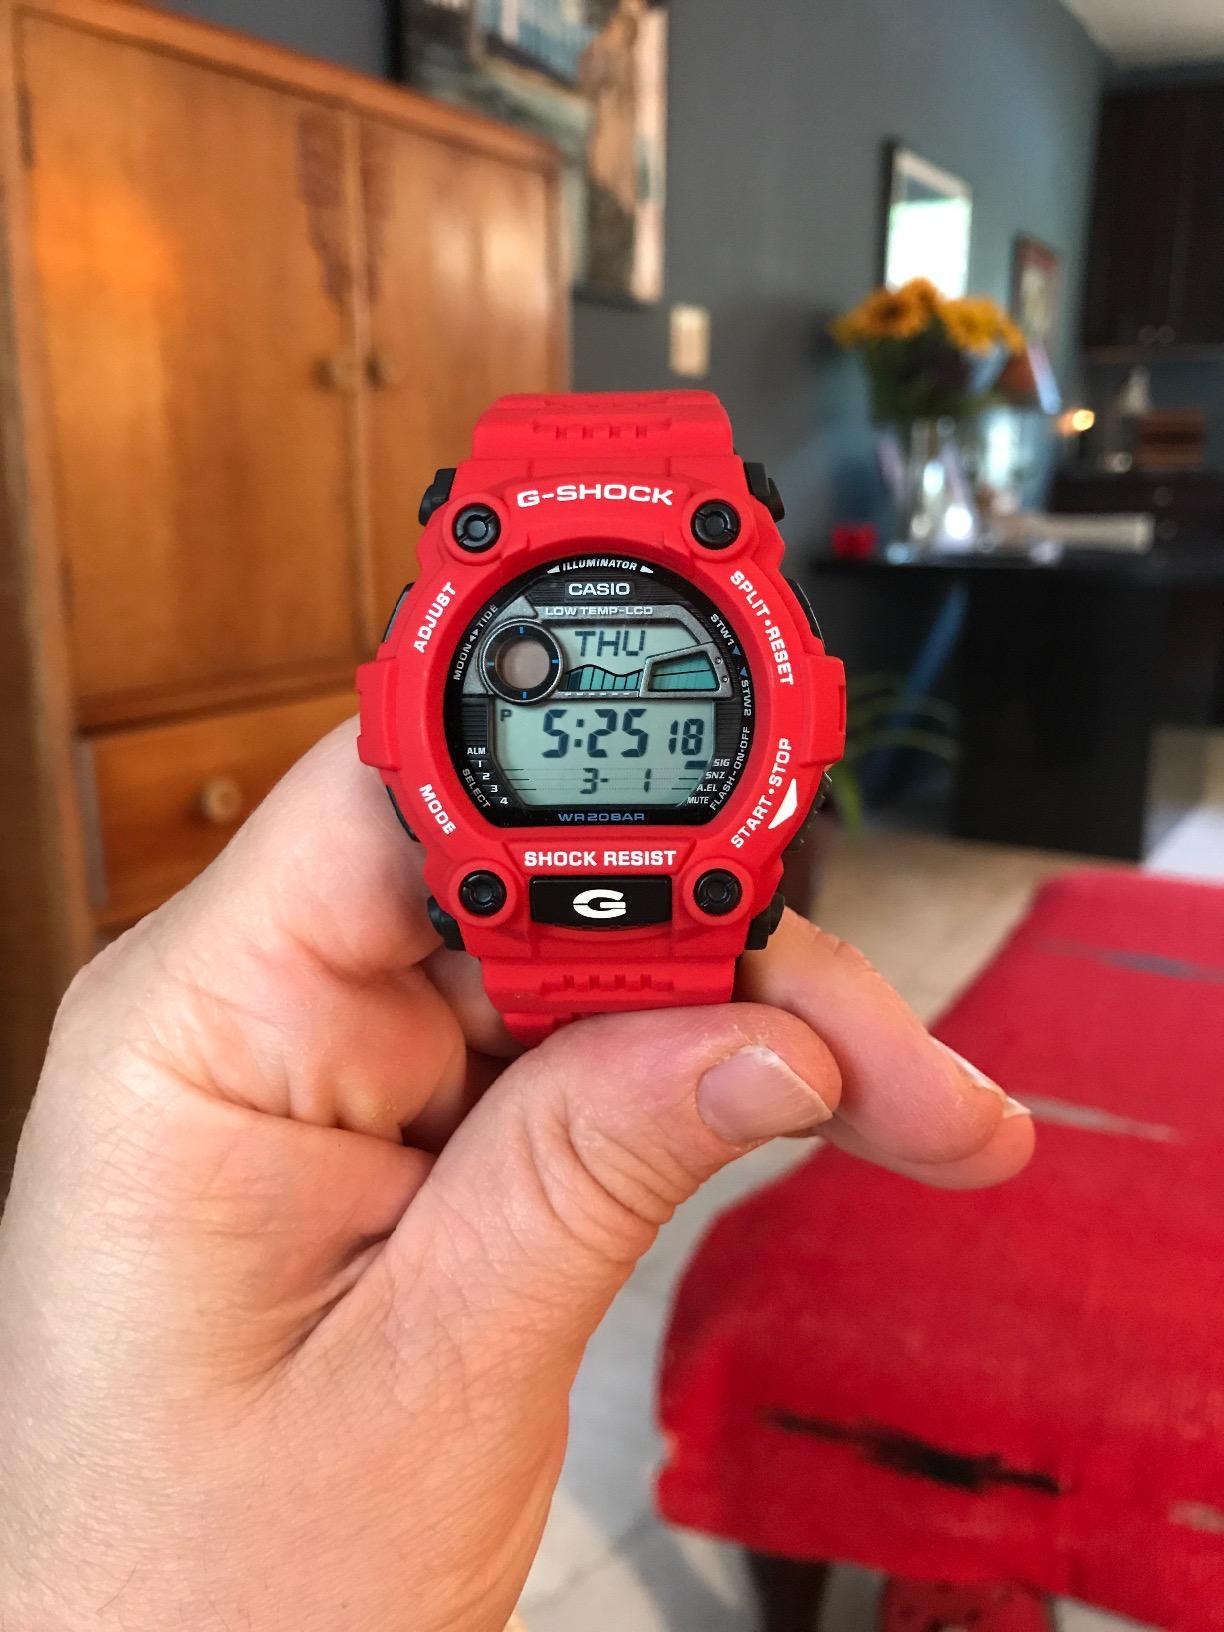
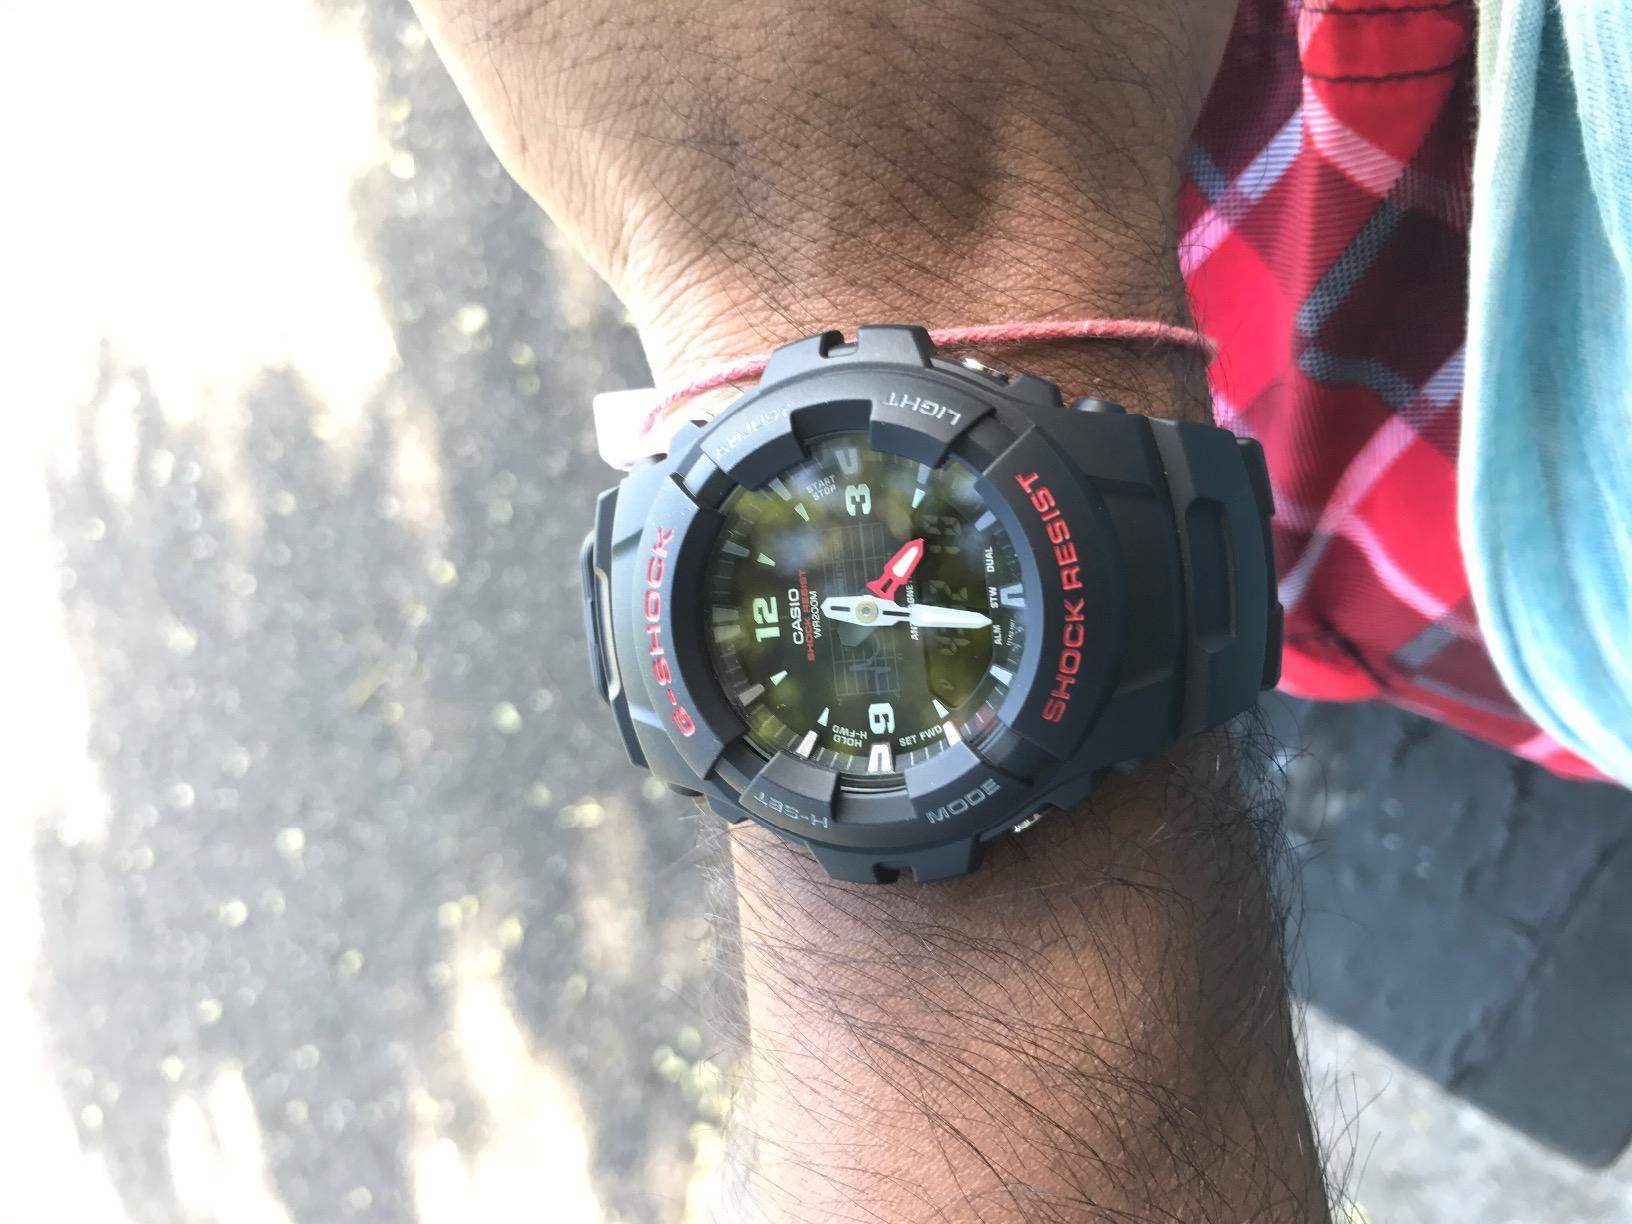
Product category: accessories_watch
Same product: no